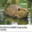
Label: beaver